Toby Jones

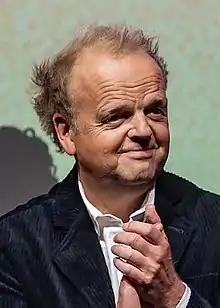
Jones in 2022

Toby Edward Heslewood Jones (born 7 September 1966) is an English actor. He is known for his extensive character actor roles on stage and screen. From 1989 to 1991, Jones trained at L'École Internationale de Théâtre Jacques Lecoq. He made his stage debut in 2001 in the comedy play "The Play What I Wrote", which played in the West End and on Broadway, earning him a Laurence Olivier Award for Best Actor in a Supporting Role. In 2020, he was nominated for his second Olivier Award, for Best Actor for his performance in a revival of Anton Chekov's "Uncle Vanya".